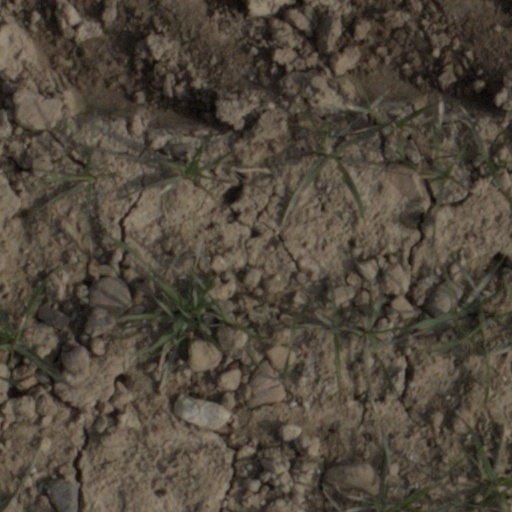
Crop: wheat